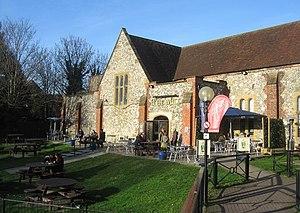
Le 4 mars 2018, Sergueï Skripal et sa fille Ioulia Skripal sont empoisonnés à Salisbury en Angleterre, avec un agent neurotoxique Novitchok. Le 26 mars 2018, Sergueï est toujours dans un état critique et les médecins disent qu'il pourrait ne pas se remettre entièrement de cet empoisonnement. Ioulia, peu de temps après, est de nouveau consciente et capable de parler. Son état n'est plus considéré comme critique à partir du 29 mars 2018. Le 6 avril 2018, après que la télévision russe a diffusé un entretien téléphonique où Ioulia Skripal dit à sa cousine que tout le monde se porte bien, y compris son père, l'hôpital annonce que Sergueï Skripal se rétablit lui aussi et n'est plus dans une condition critique. Un officier de police, lui aussi empoisonné, quitte l'hôpital le 22 mars 2018 après avoir été soigné. Un total de 46 personnes a demandé un examen médical après cet évènement, mais aucune de ces personnes n'a nécessité de soins.